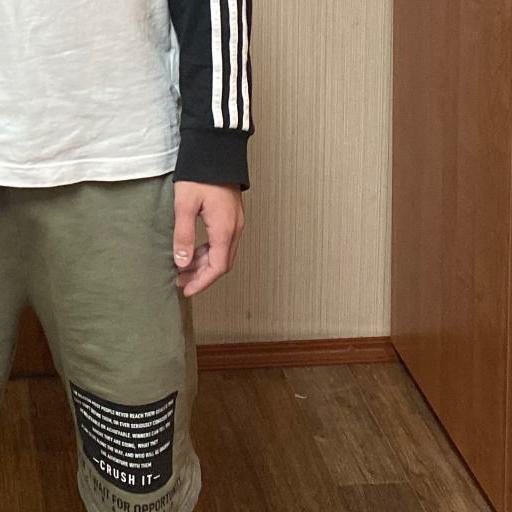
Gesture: no_gesture